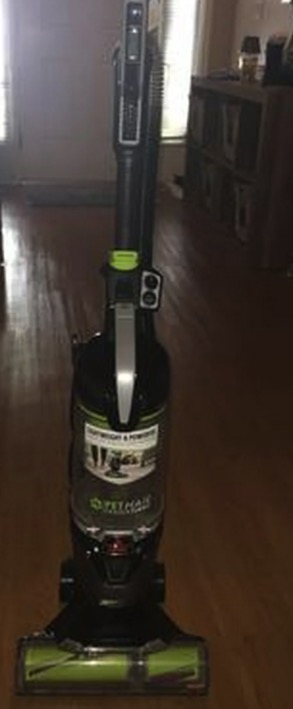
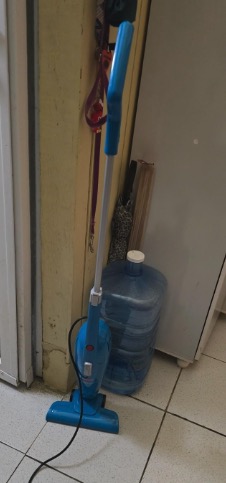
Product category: items_vacuum
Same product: no